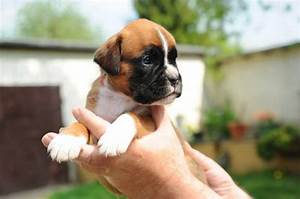
Label: cane